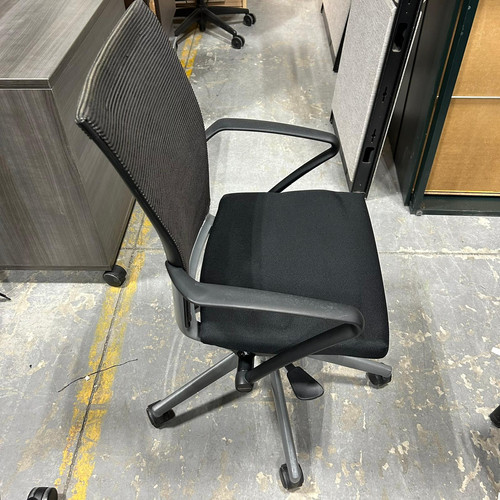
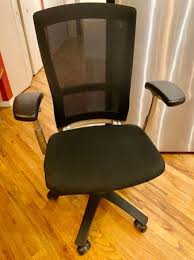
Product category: items_chair
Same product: yes